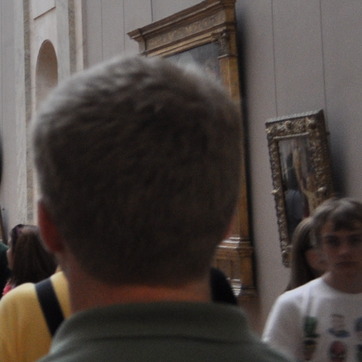
Material: hair